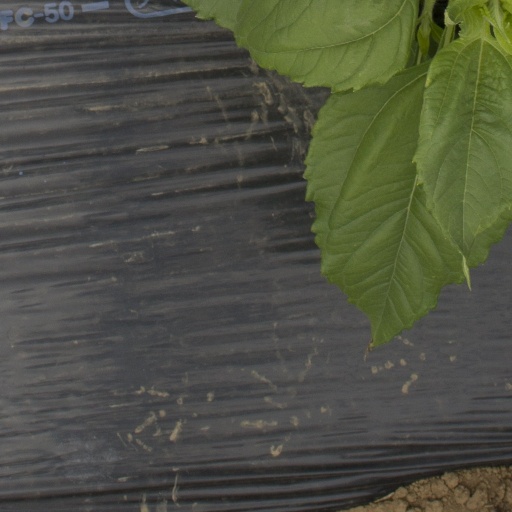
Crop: Jerusalem artichoke